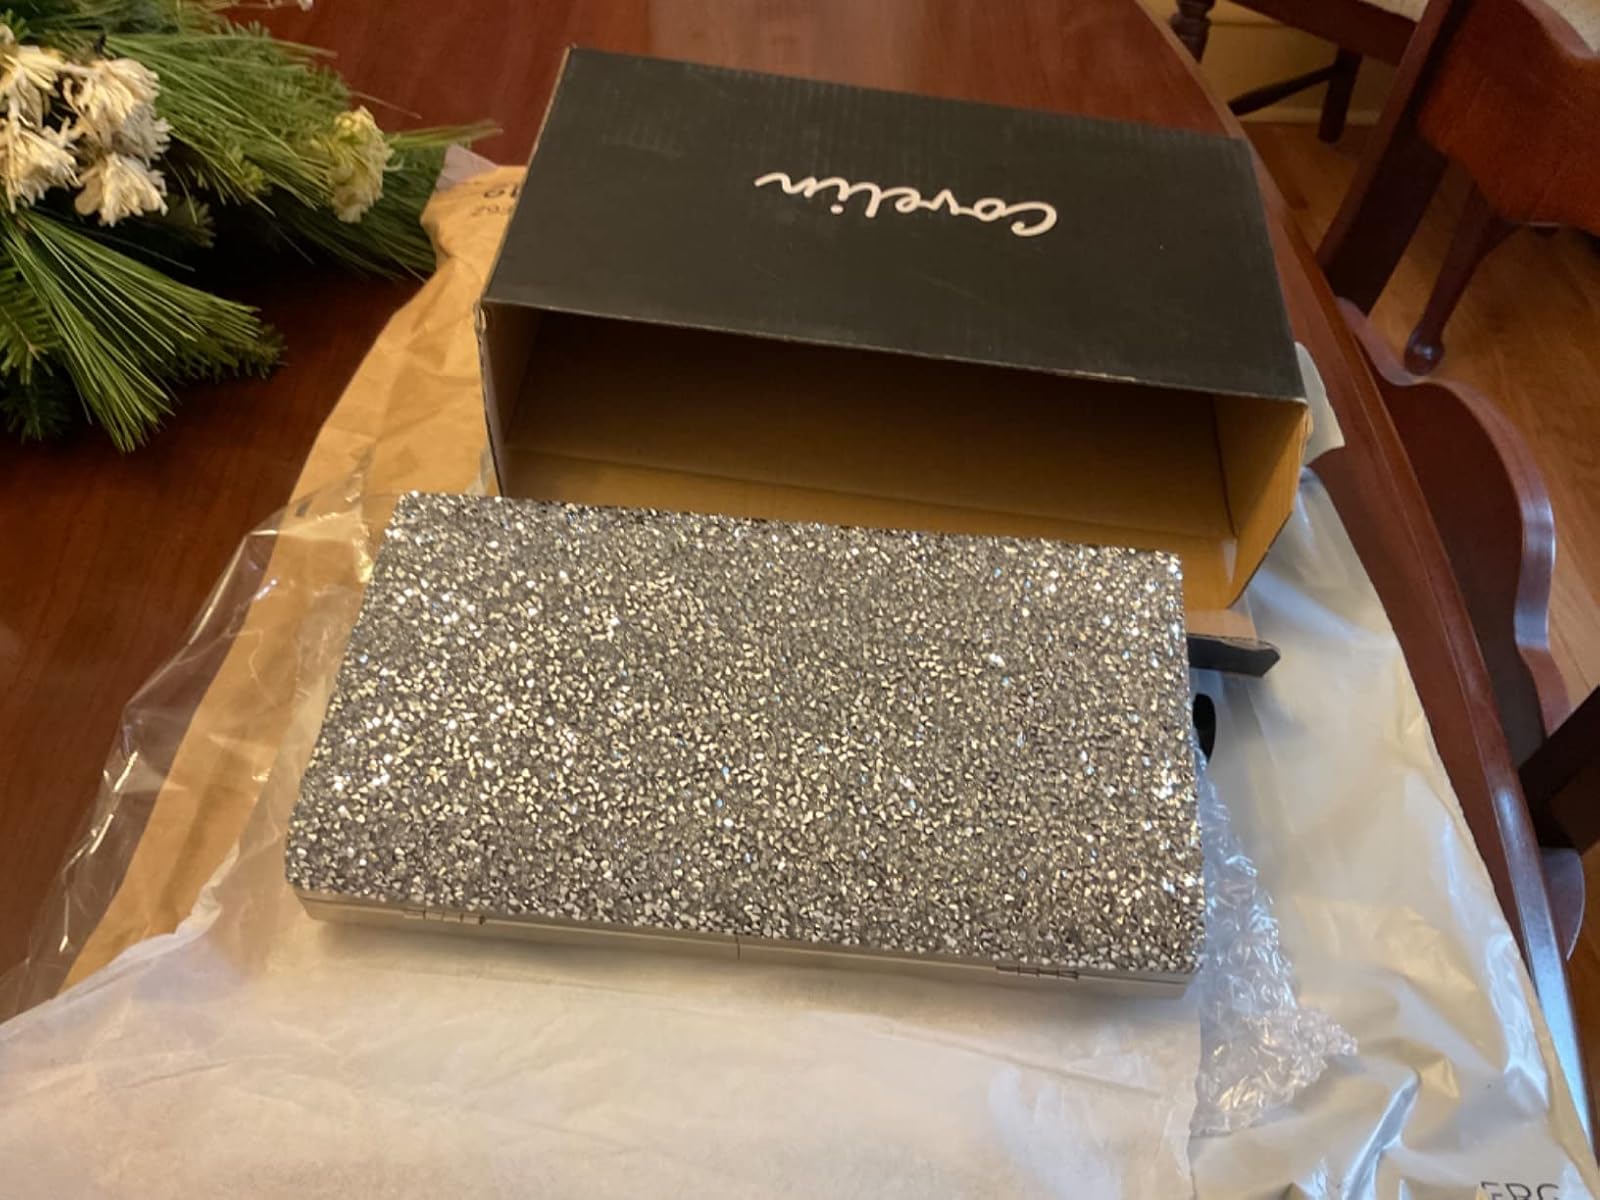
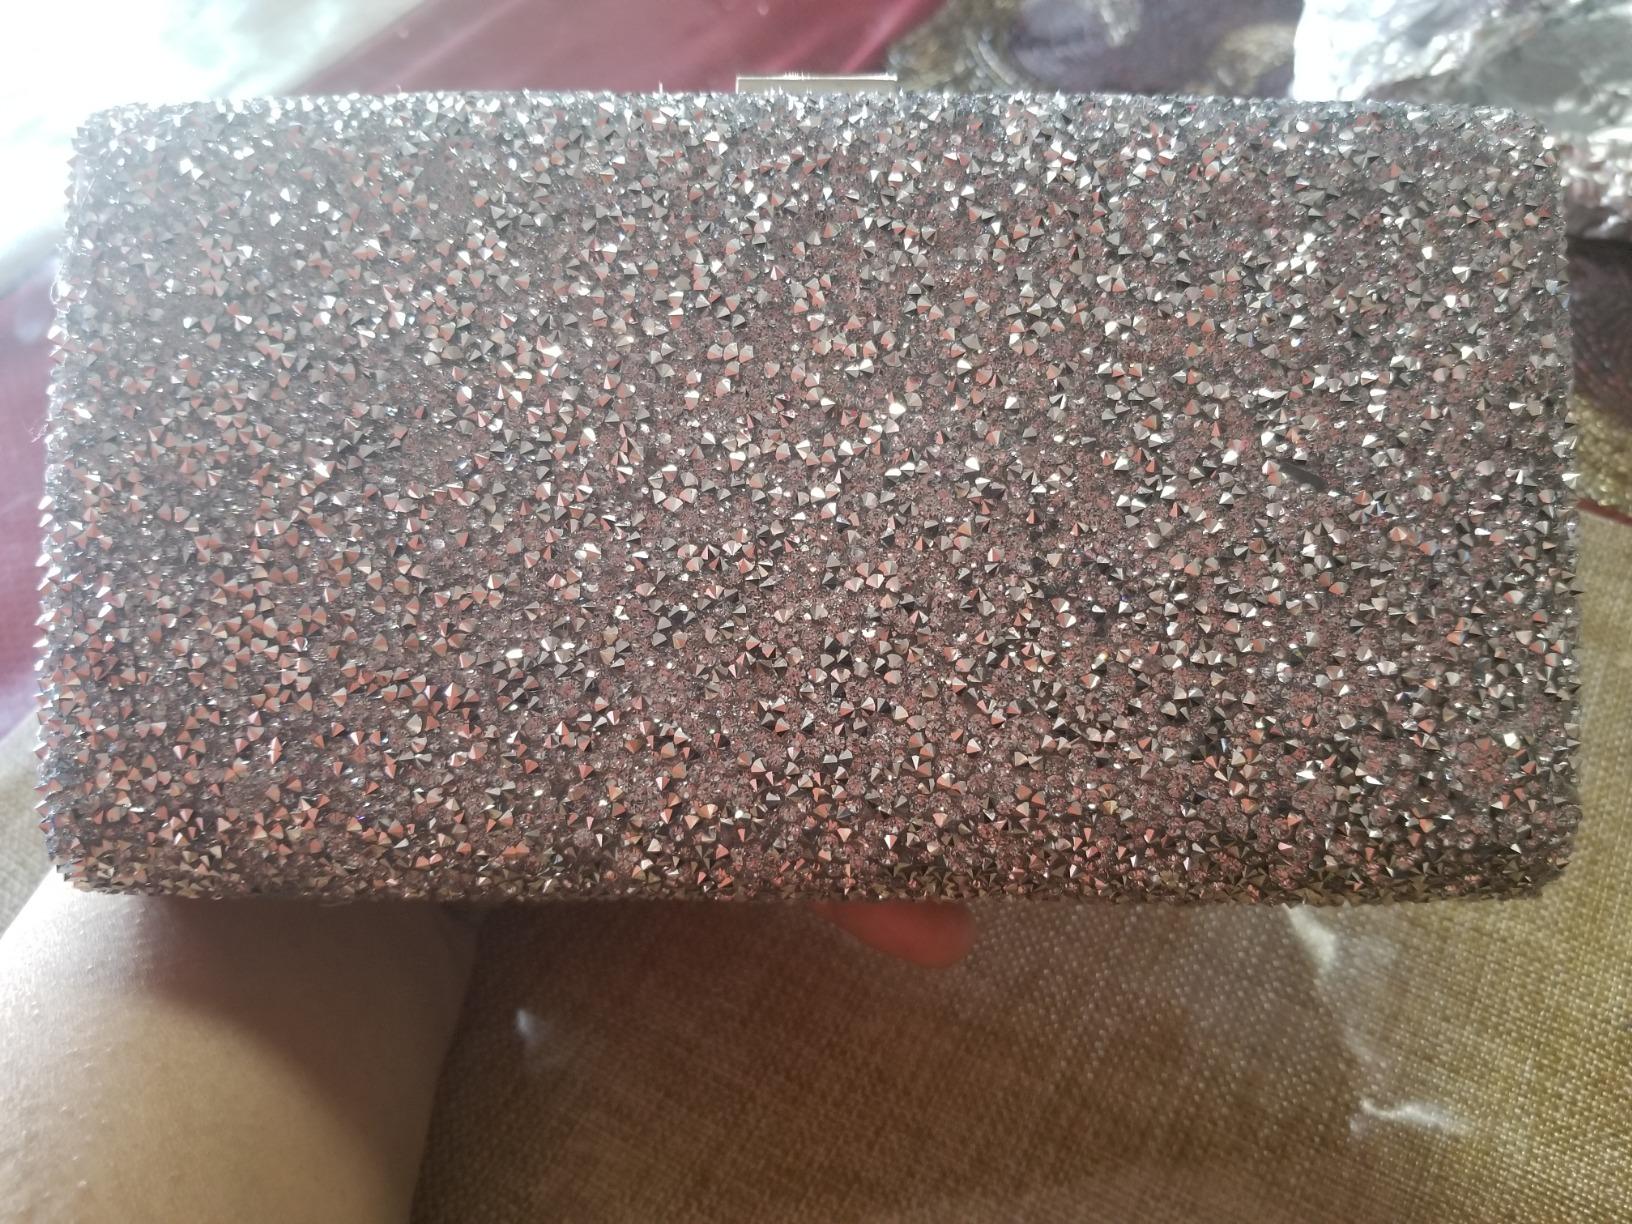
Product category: accessories_handbag
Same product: yes